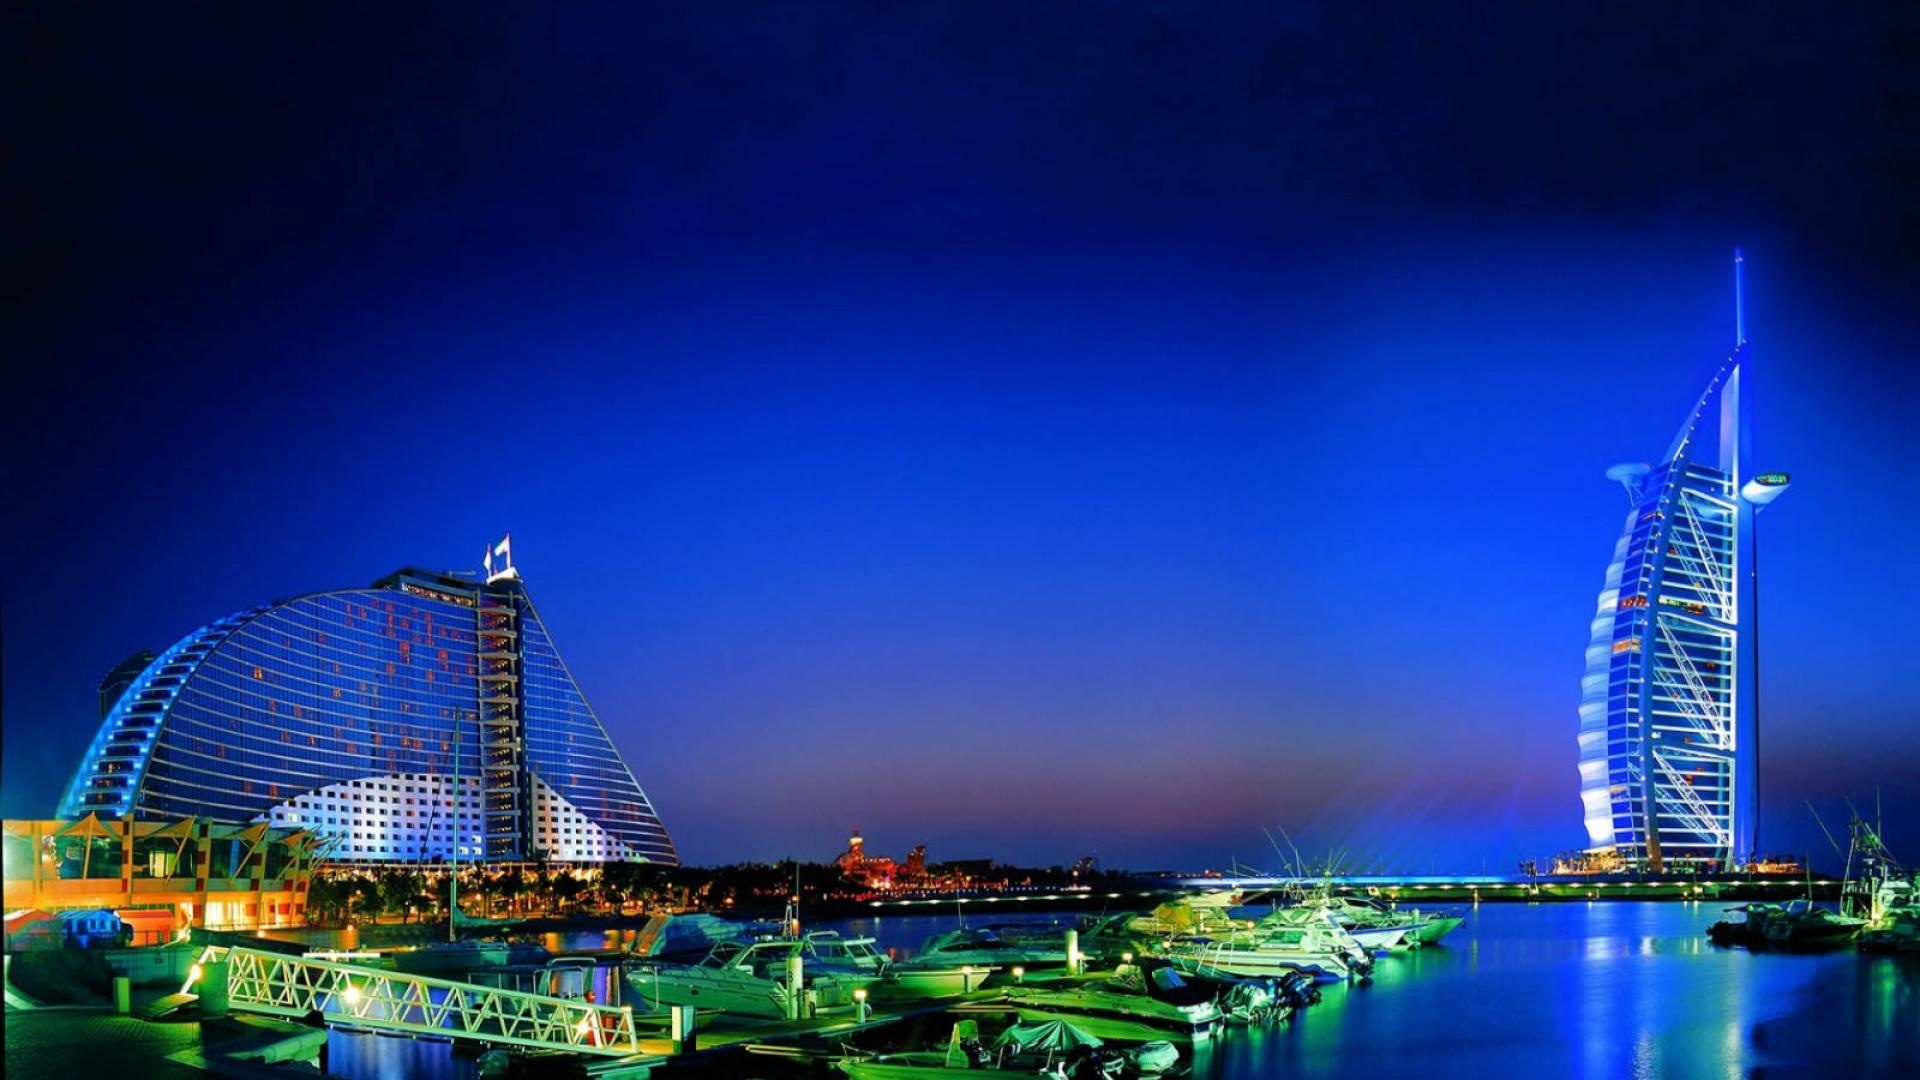
skyline, night, skyscraper, cityscape, dusk, reflection, ferris wheel, tower, landmark